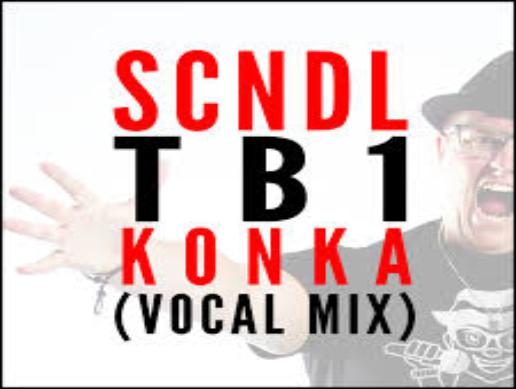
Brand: Konka
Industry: Electronic